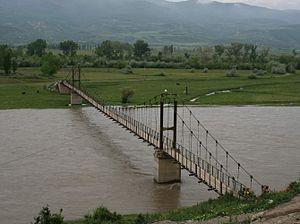
Ourbnissi est un village géorgien de la région de Kartlie intérieure, situé dans le district de Kareli.